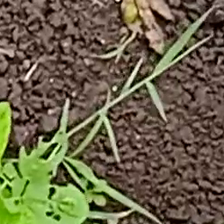
Weed species: Harali_(Cynodon_dactylon)